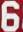
Number: 6